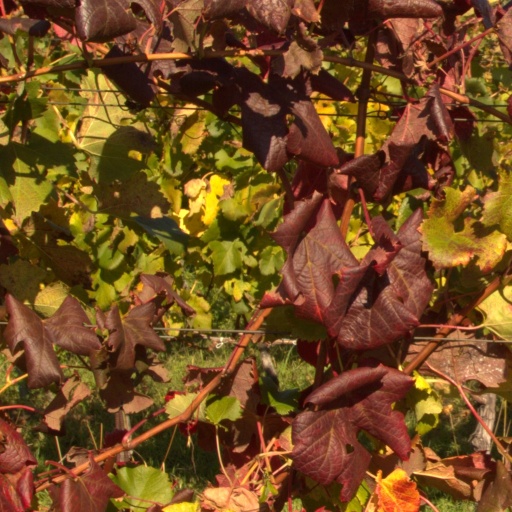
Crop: grape